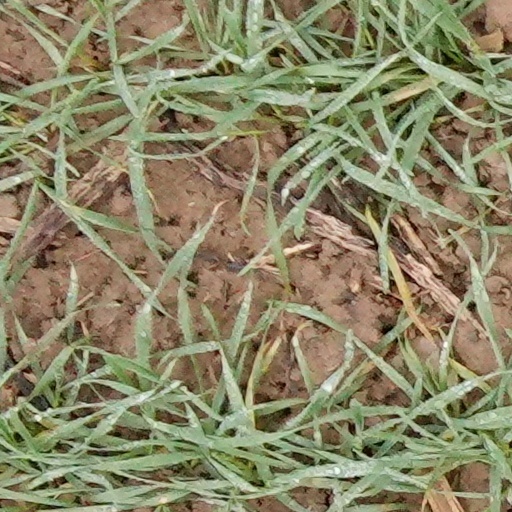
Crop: wheat